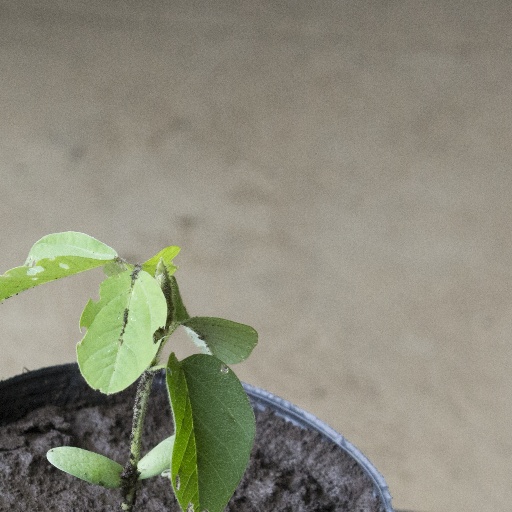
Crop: soybean